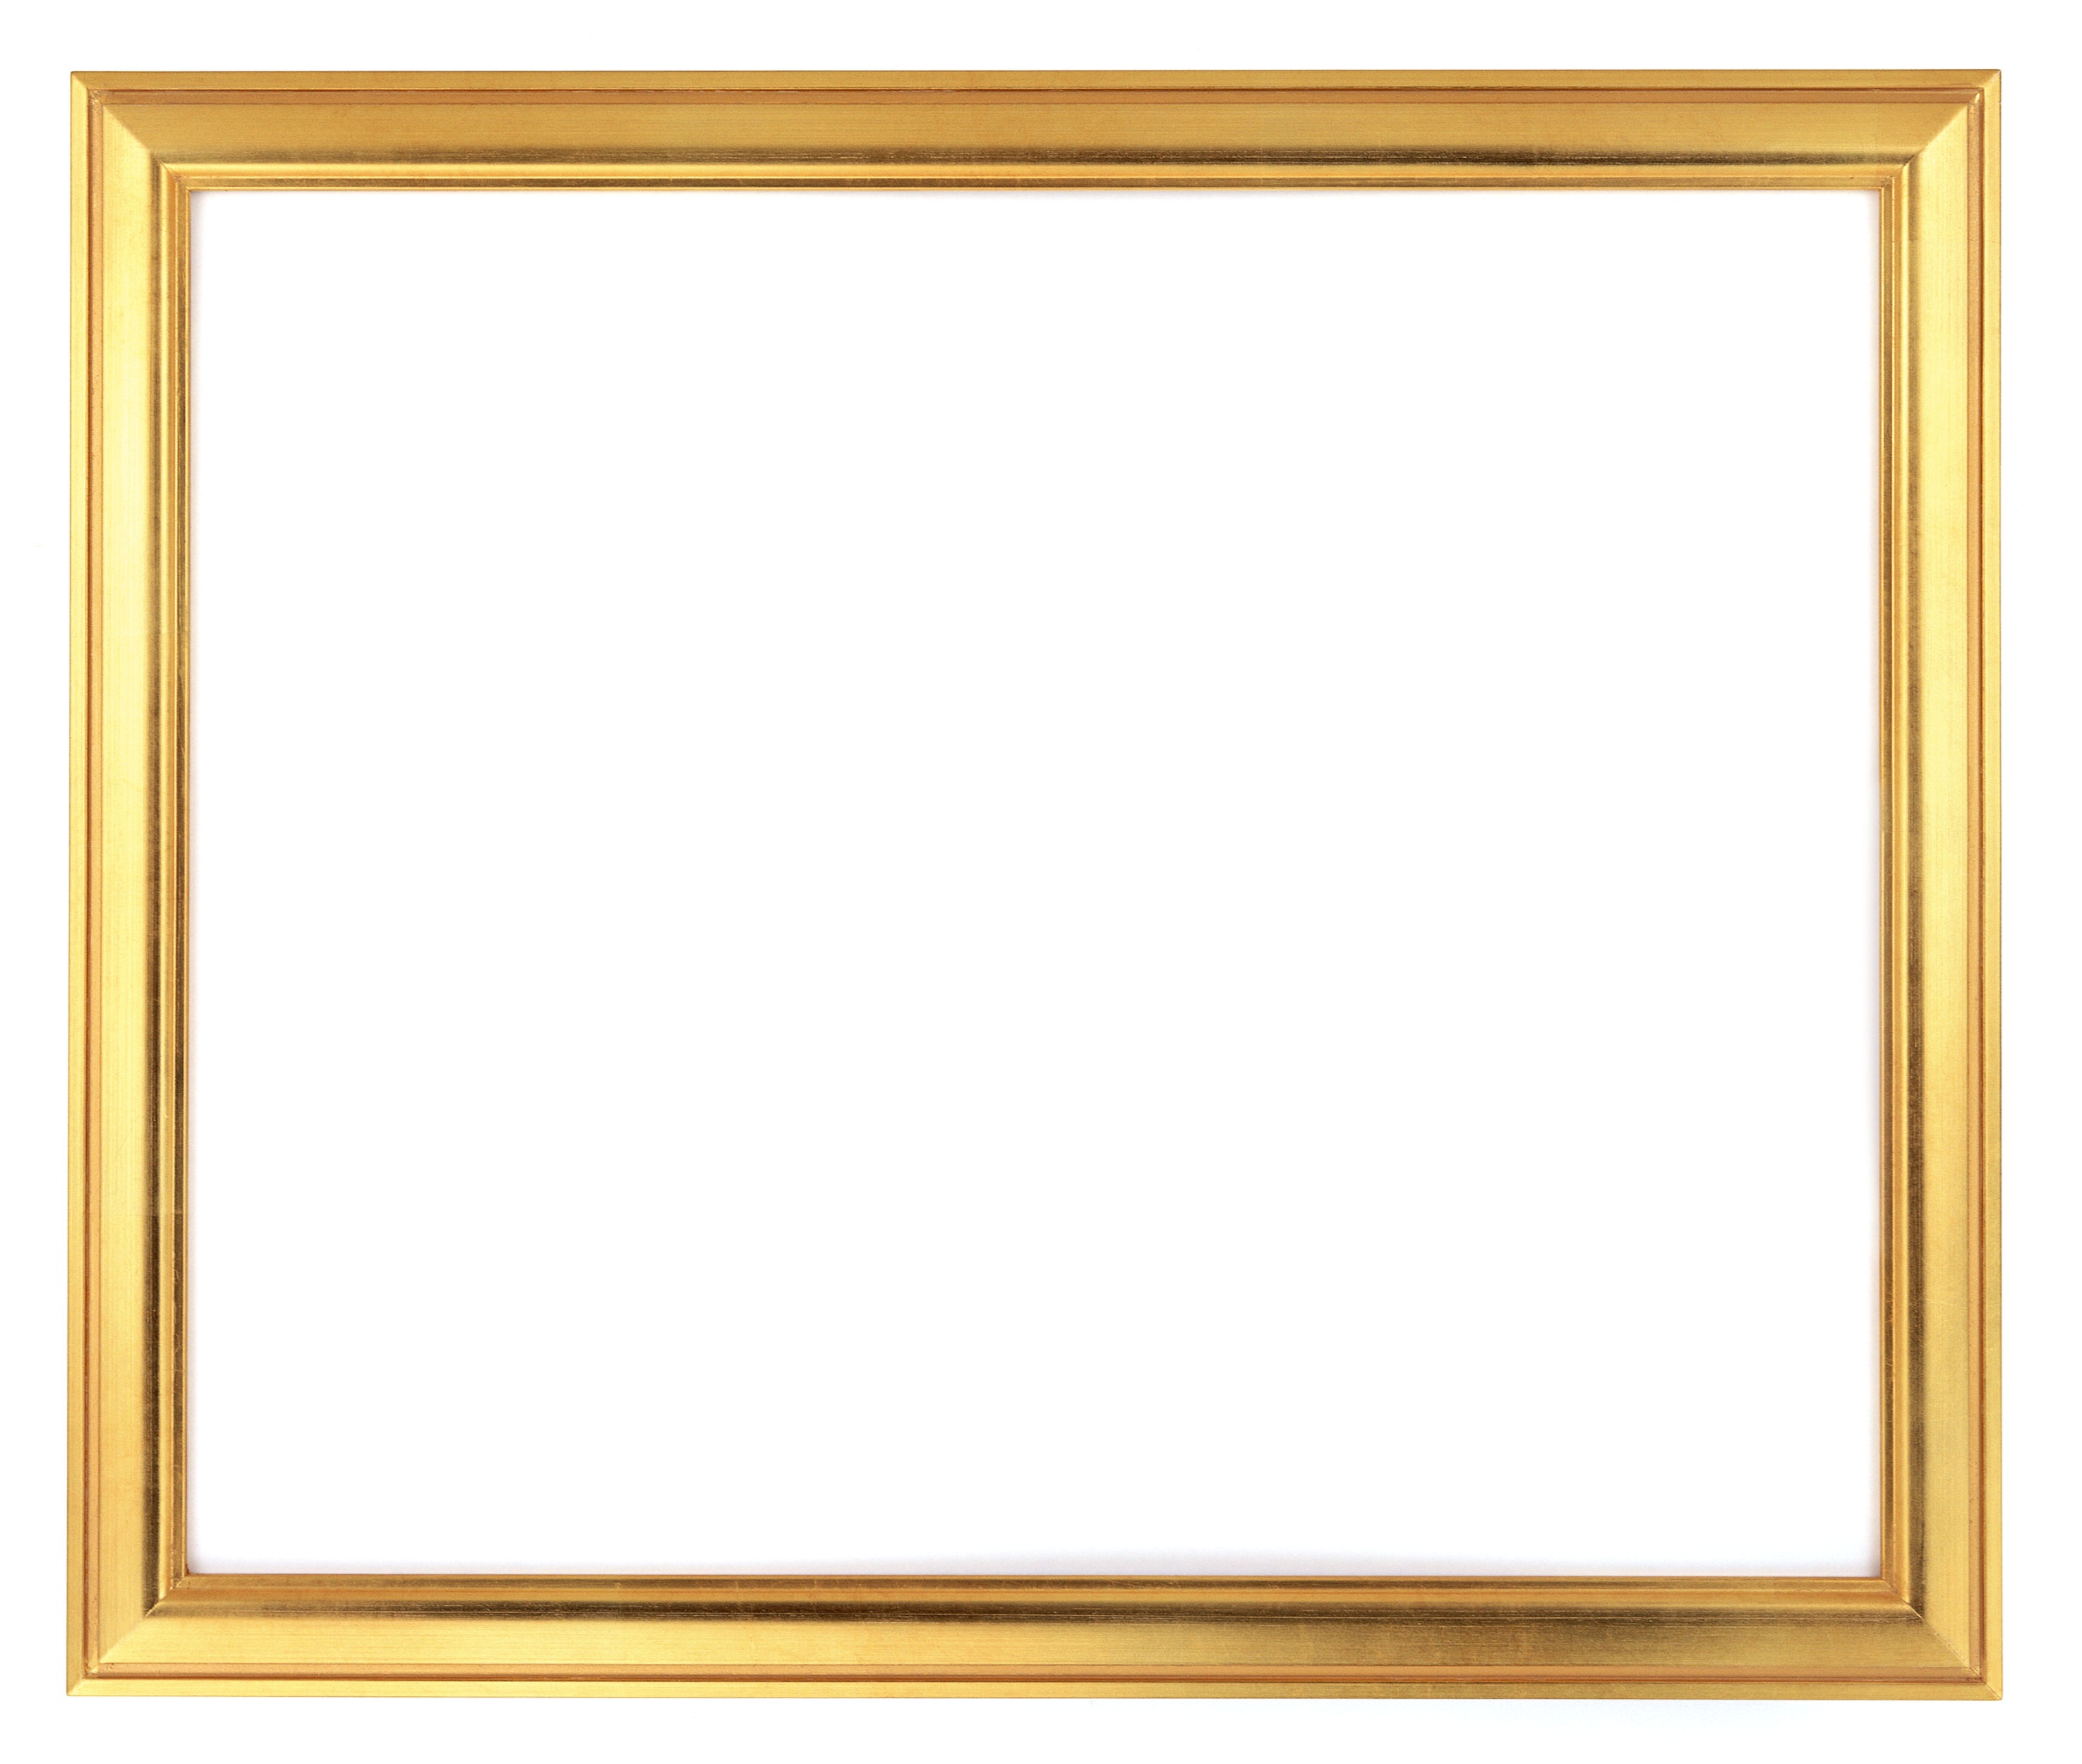
wood, window, empty, decor, classical, gold, rectangle, picture frame, photo frame, shape, canvas